Mollie Fly

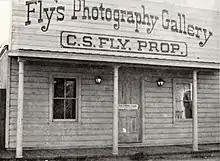
Fly's Photography Gallery (before 1901). A modern reconstruction exists today in Tombstone.

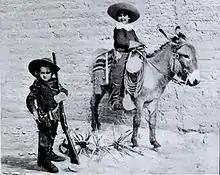
Photographic postcard by Mollie Fly, captioned "Arizona Prospectors, Tombstone", n.d. (before 1912). A rare example of her work.

Buck was often gone on photographic expeditions, and during his absence Mollie ran both the boarding house and Fly's Photography Gallery, taking studio portraits for 35 cents apiece. It is not known how many photographs she took because almost all the known images from Fly's Photography Gallery are credited to her husband. There are a couple of extant postcards of street scenes credited to her.